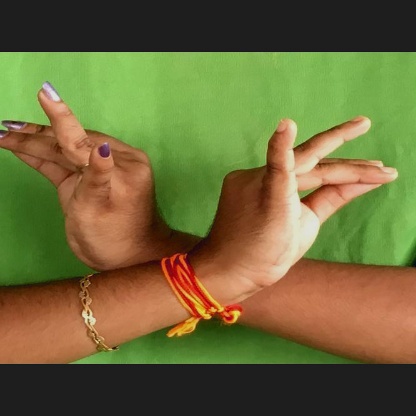
Mudra: Katakavardhana